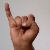
The image shows a hand gesture representing the letter 'I' in Indian Sign Language.